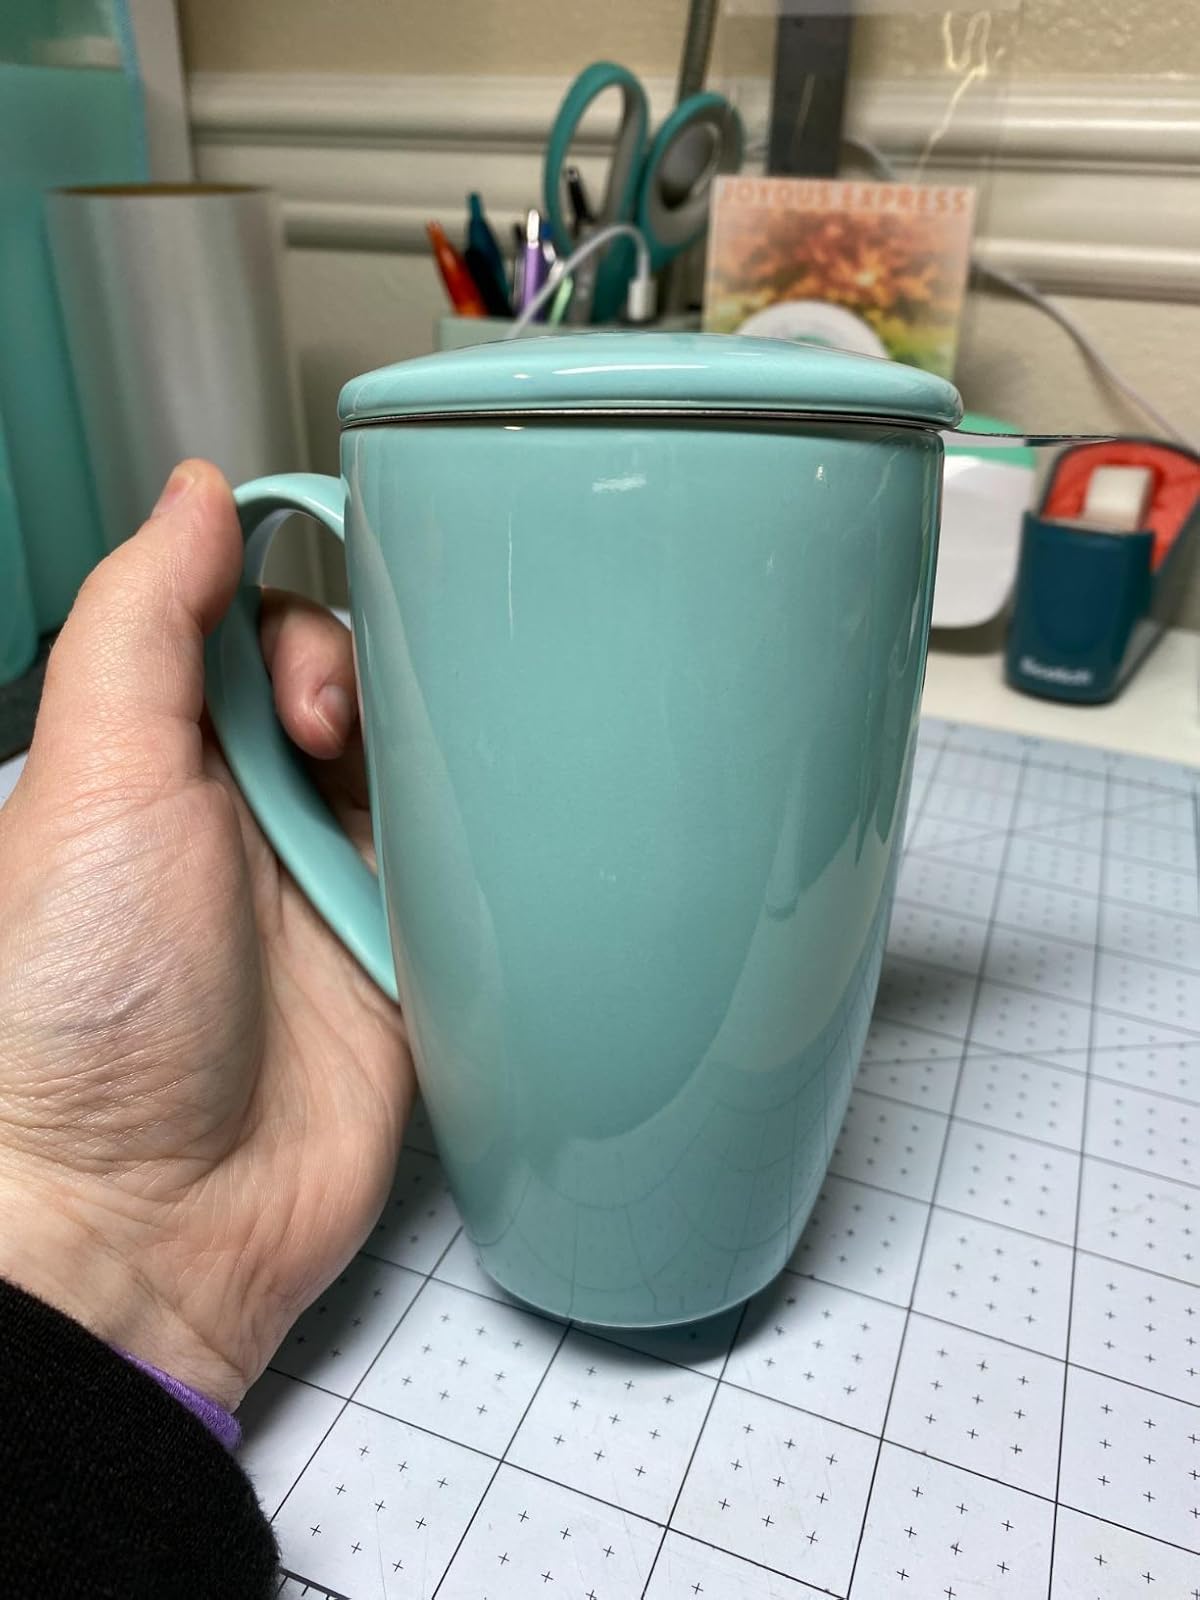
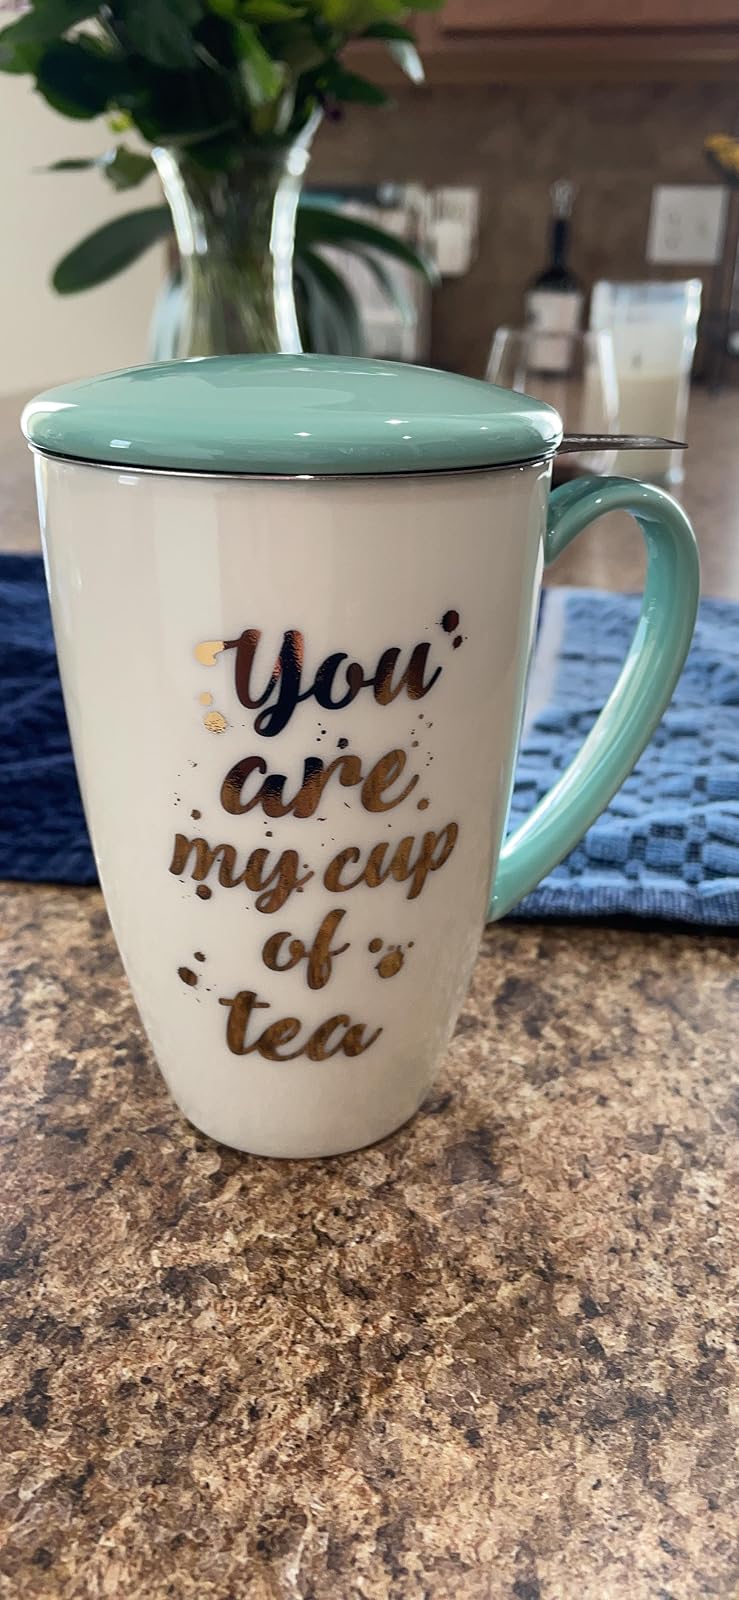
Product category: items_mug
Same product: no